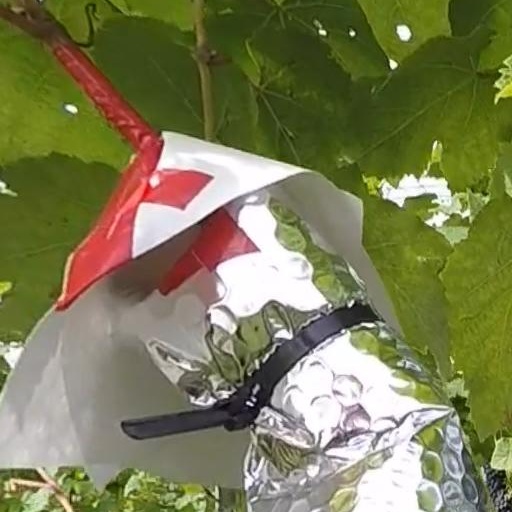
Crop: grape